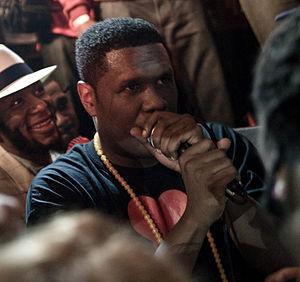
Jay Electronica, de son vrai nom Elpadaro F. Thedford, né le 19 septembre 1976 à La Nouvelle-Orléans, en Louisiane, est un rappeur et producteur américain. Electronica se popularise après la publication de sa composition Act I: Eternal Sunshine, sur sa page MySpace en 2007, et est considérée comme un classique qui ne vieillit pas par le magazine Vibe. À la fin de 2009, il publie deux singles, produits par Just Blaze, Exhibit A et Exhibit C, le dernier ayant remporté un Sucker Free Summit Award for Instant Classic. En novembre 2010, Jay Electronica signe au label Roc Nation de Jay-Z.